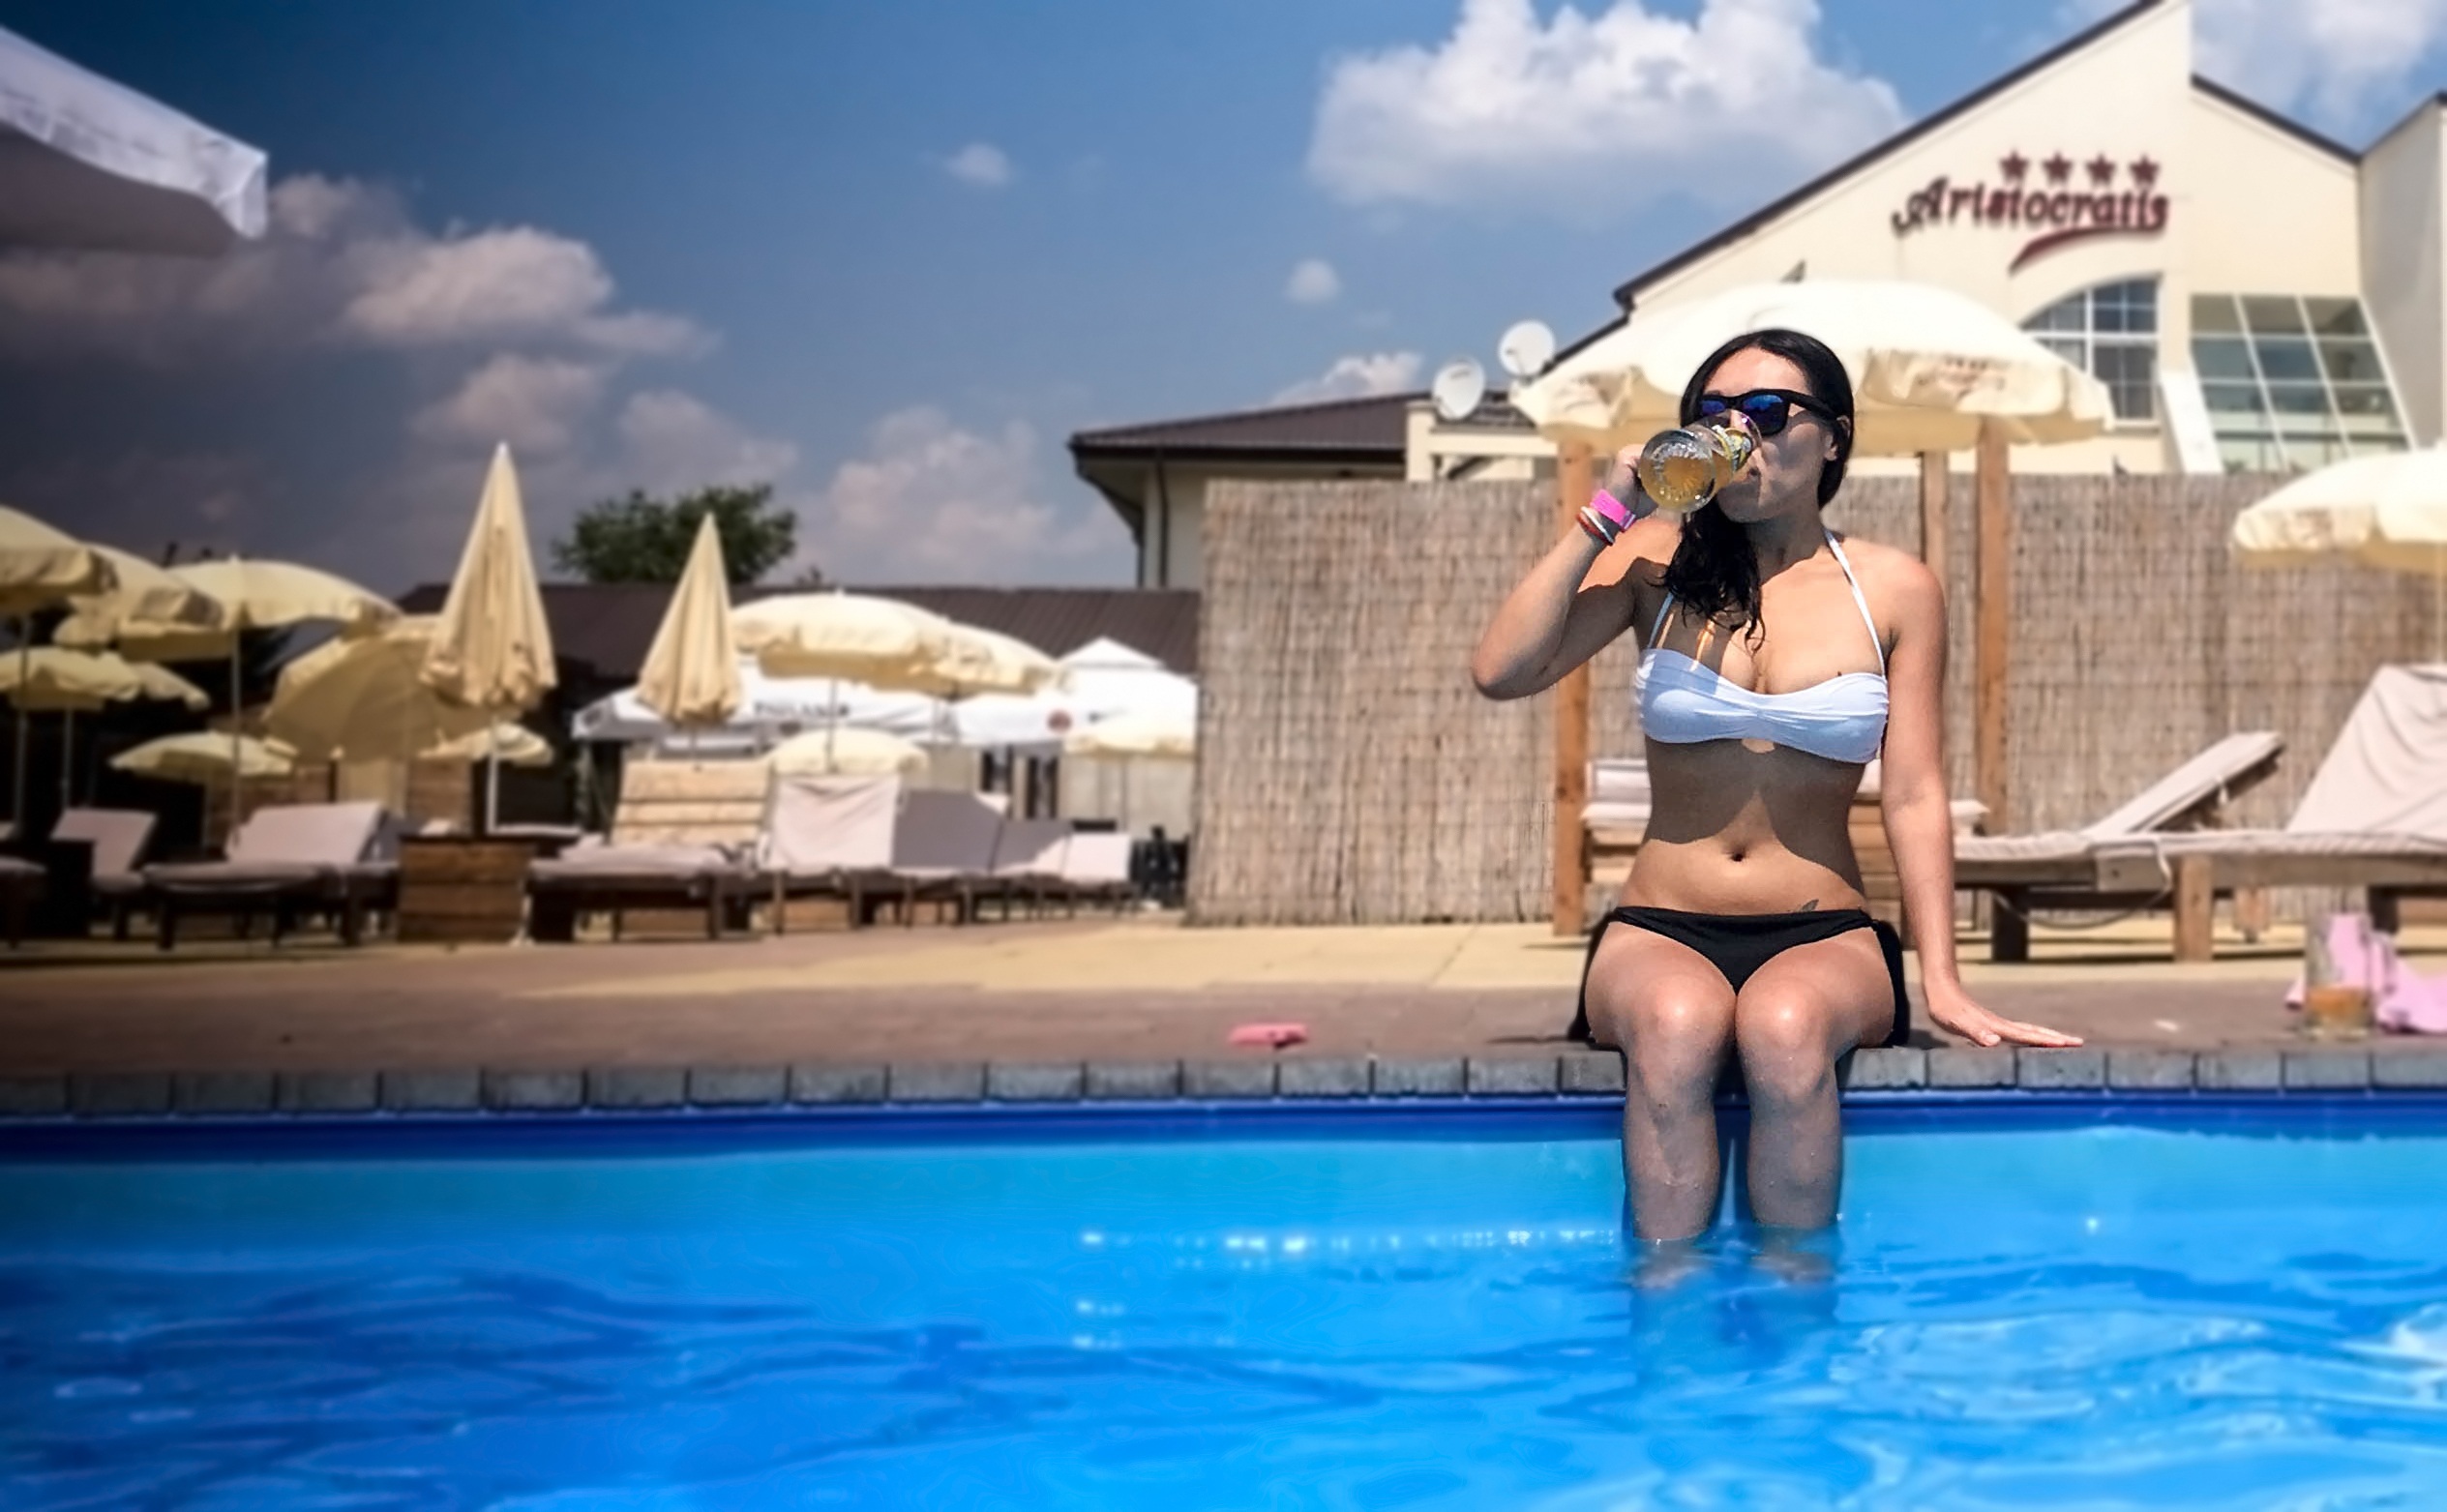
summer, vacation, swimming pool, leisure, beer, bikini, swimming, hotel, drinking, blue water, sexy girl